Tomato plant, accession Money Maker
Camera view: bottom (45 deg); turntable rotation: 150 degrees
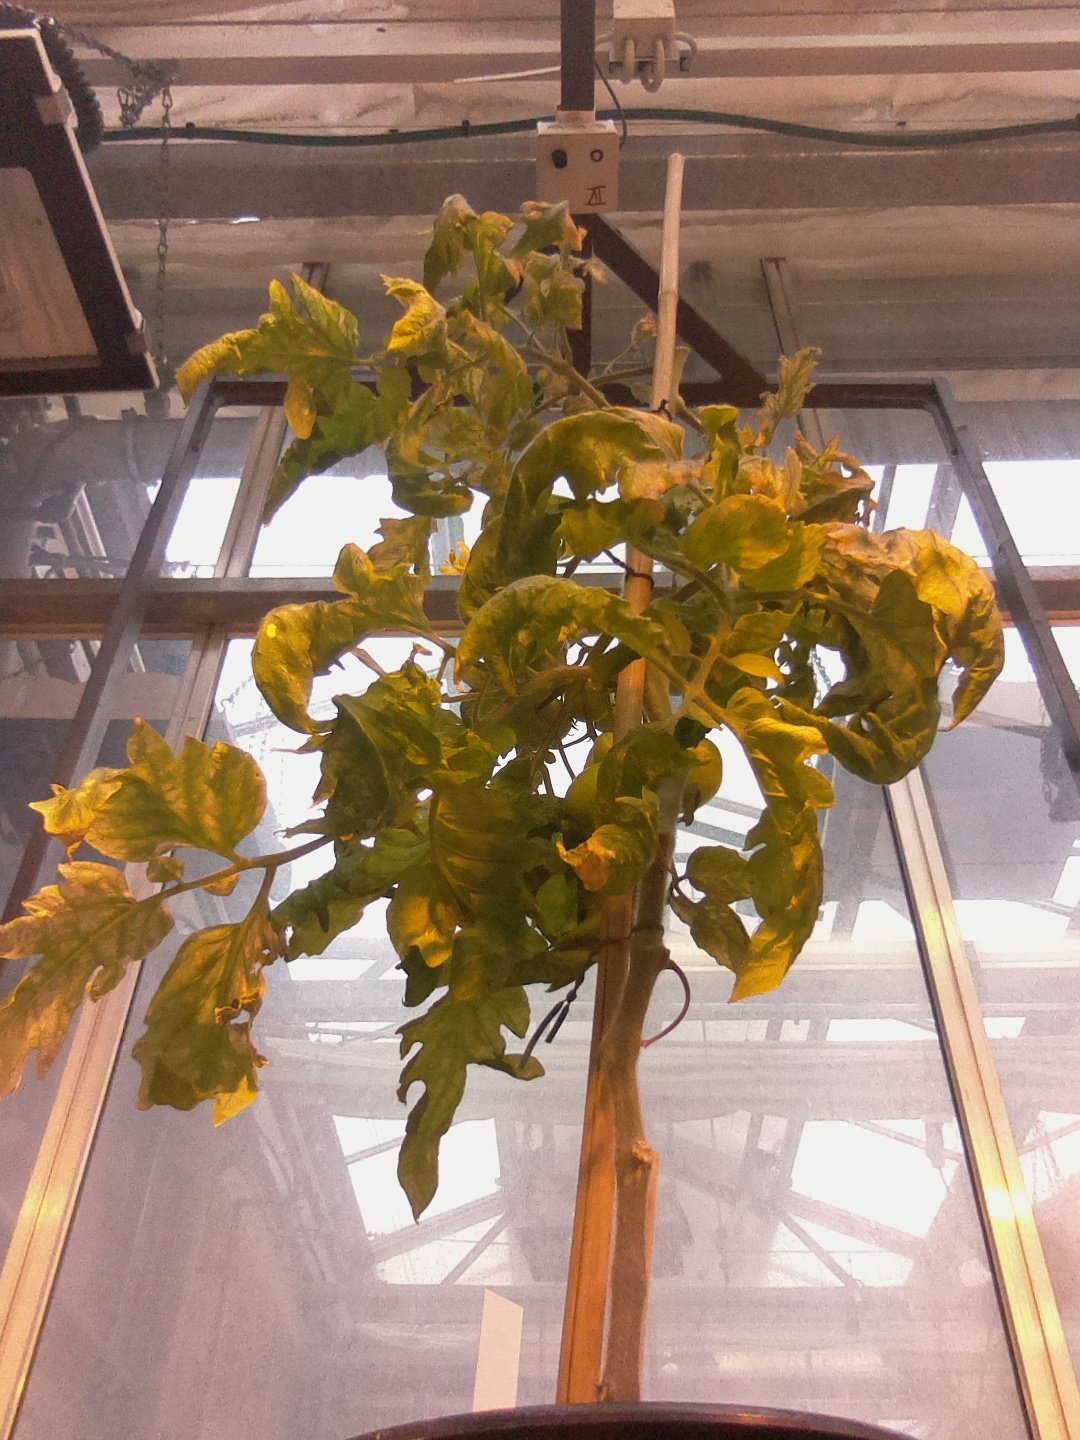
BBCH growth stage 79: 90% -100% of final fruit size